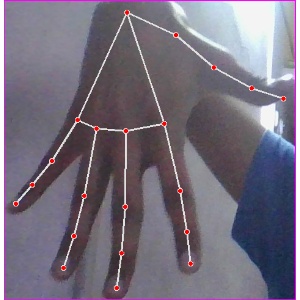
अक्षर: ढ